Viktor Koklyushkin

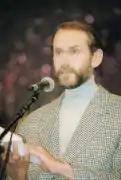
Koklyushkin in 1997

Viktor Mikhailovich Koklyushkin (27 November 1945, Moscow – 11 November 2021) was a Soviet and Russian satirist and television host.